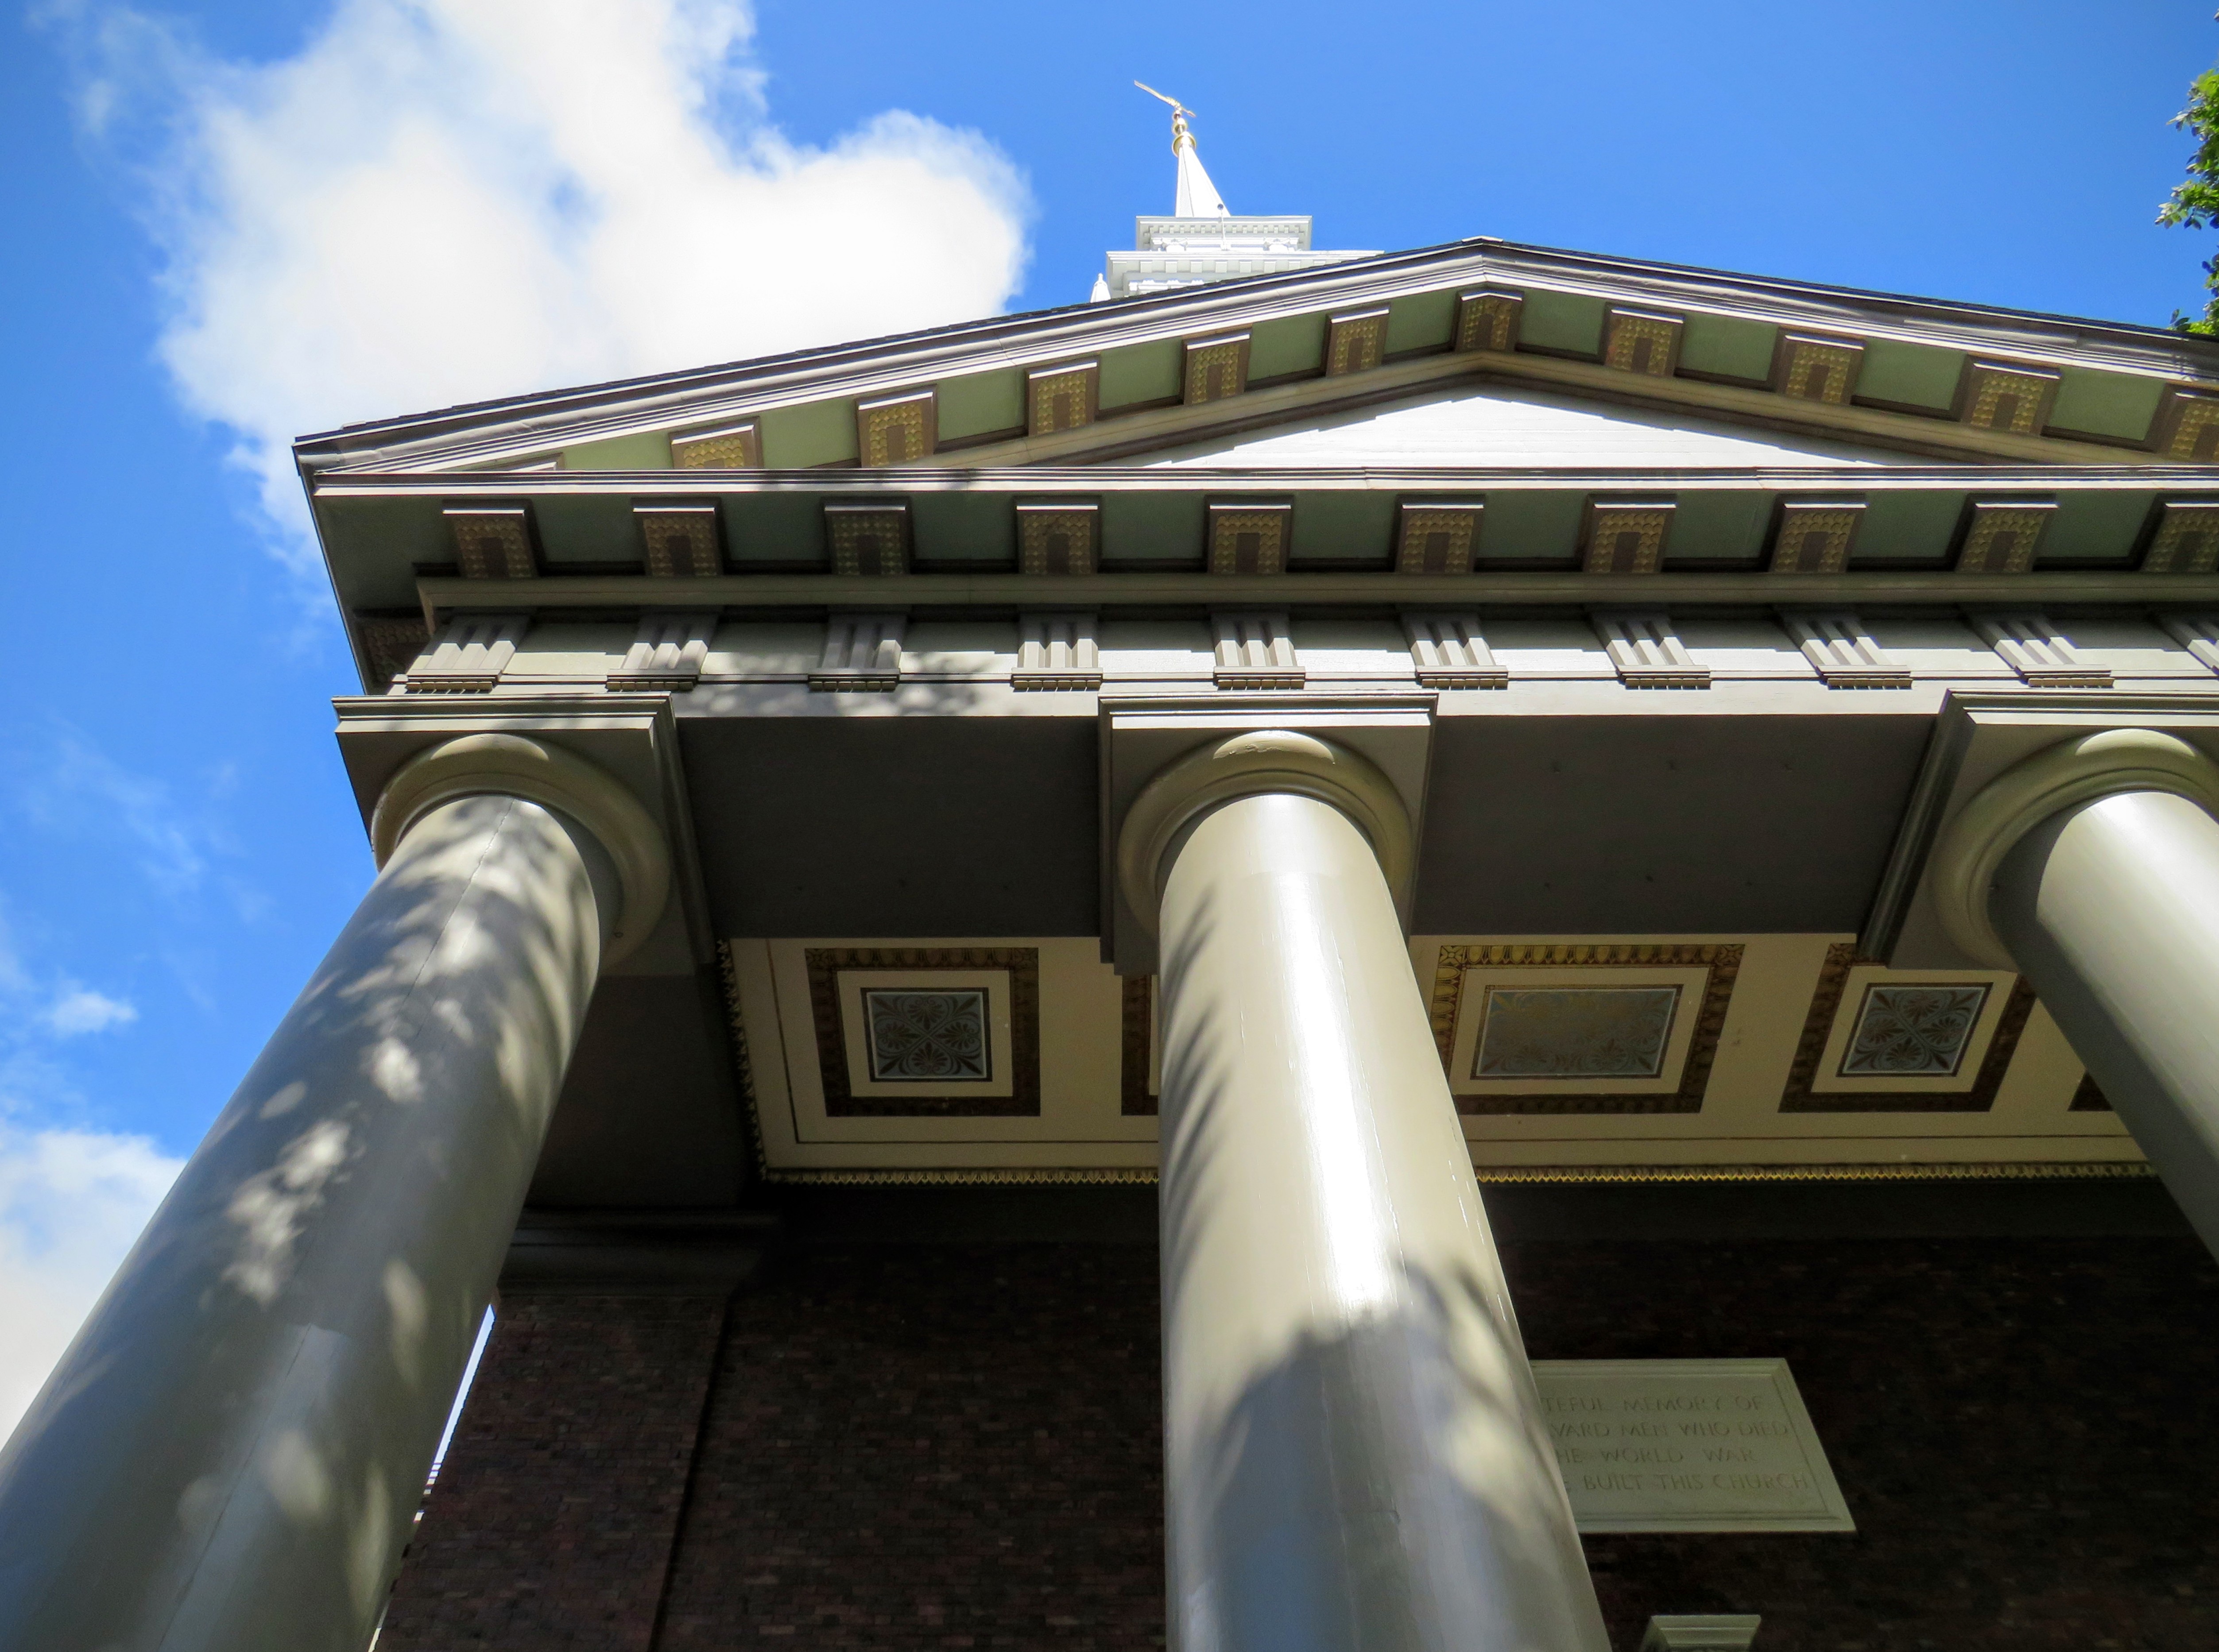
architecture, structure, landmark, facade, stadium, public transport, sport venue